The Judgement of Solomon (Sebastiano del Piombo)

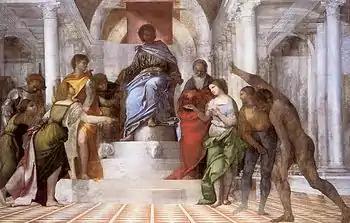
"The Judgement of Solomon" (–1510) by Sebastiano del Piombo

The Judgement of Solomon is an oil on canvas painting by Sebastiano del Piombo of the Judgement of Solomon, executed –1510, now in the Bankes collection at Kingston Lacy, a National Trust property in Dorset, England.